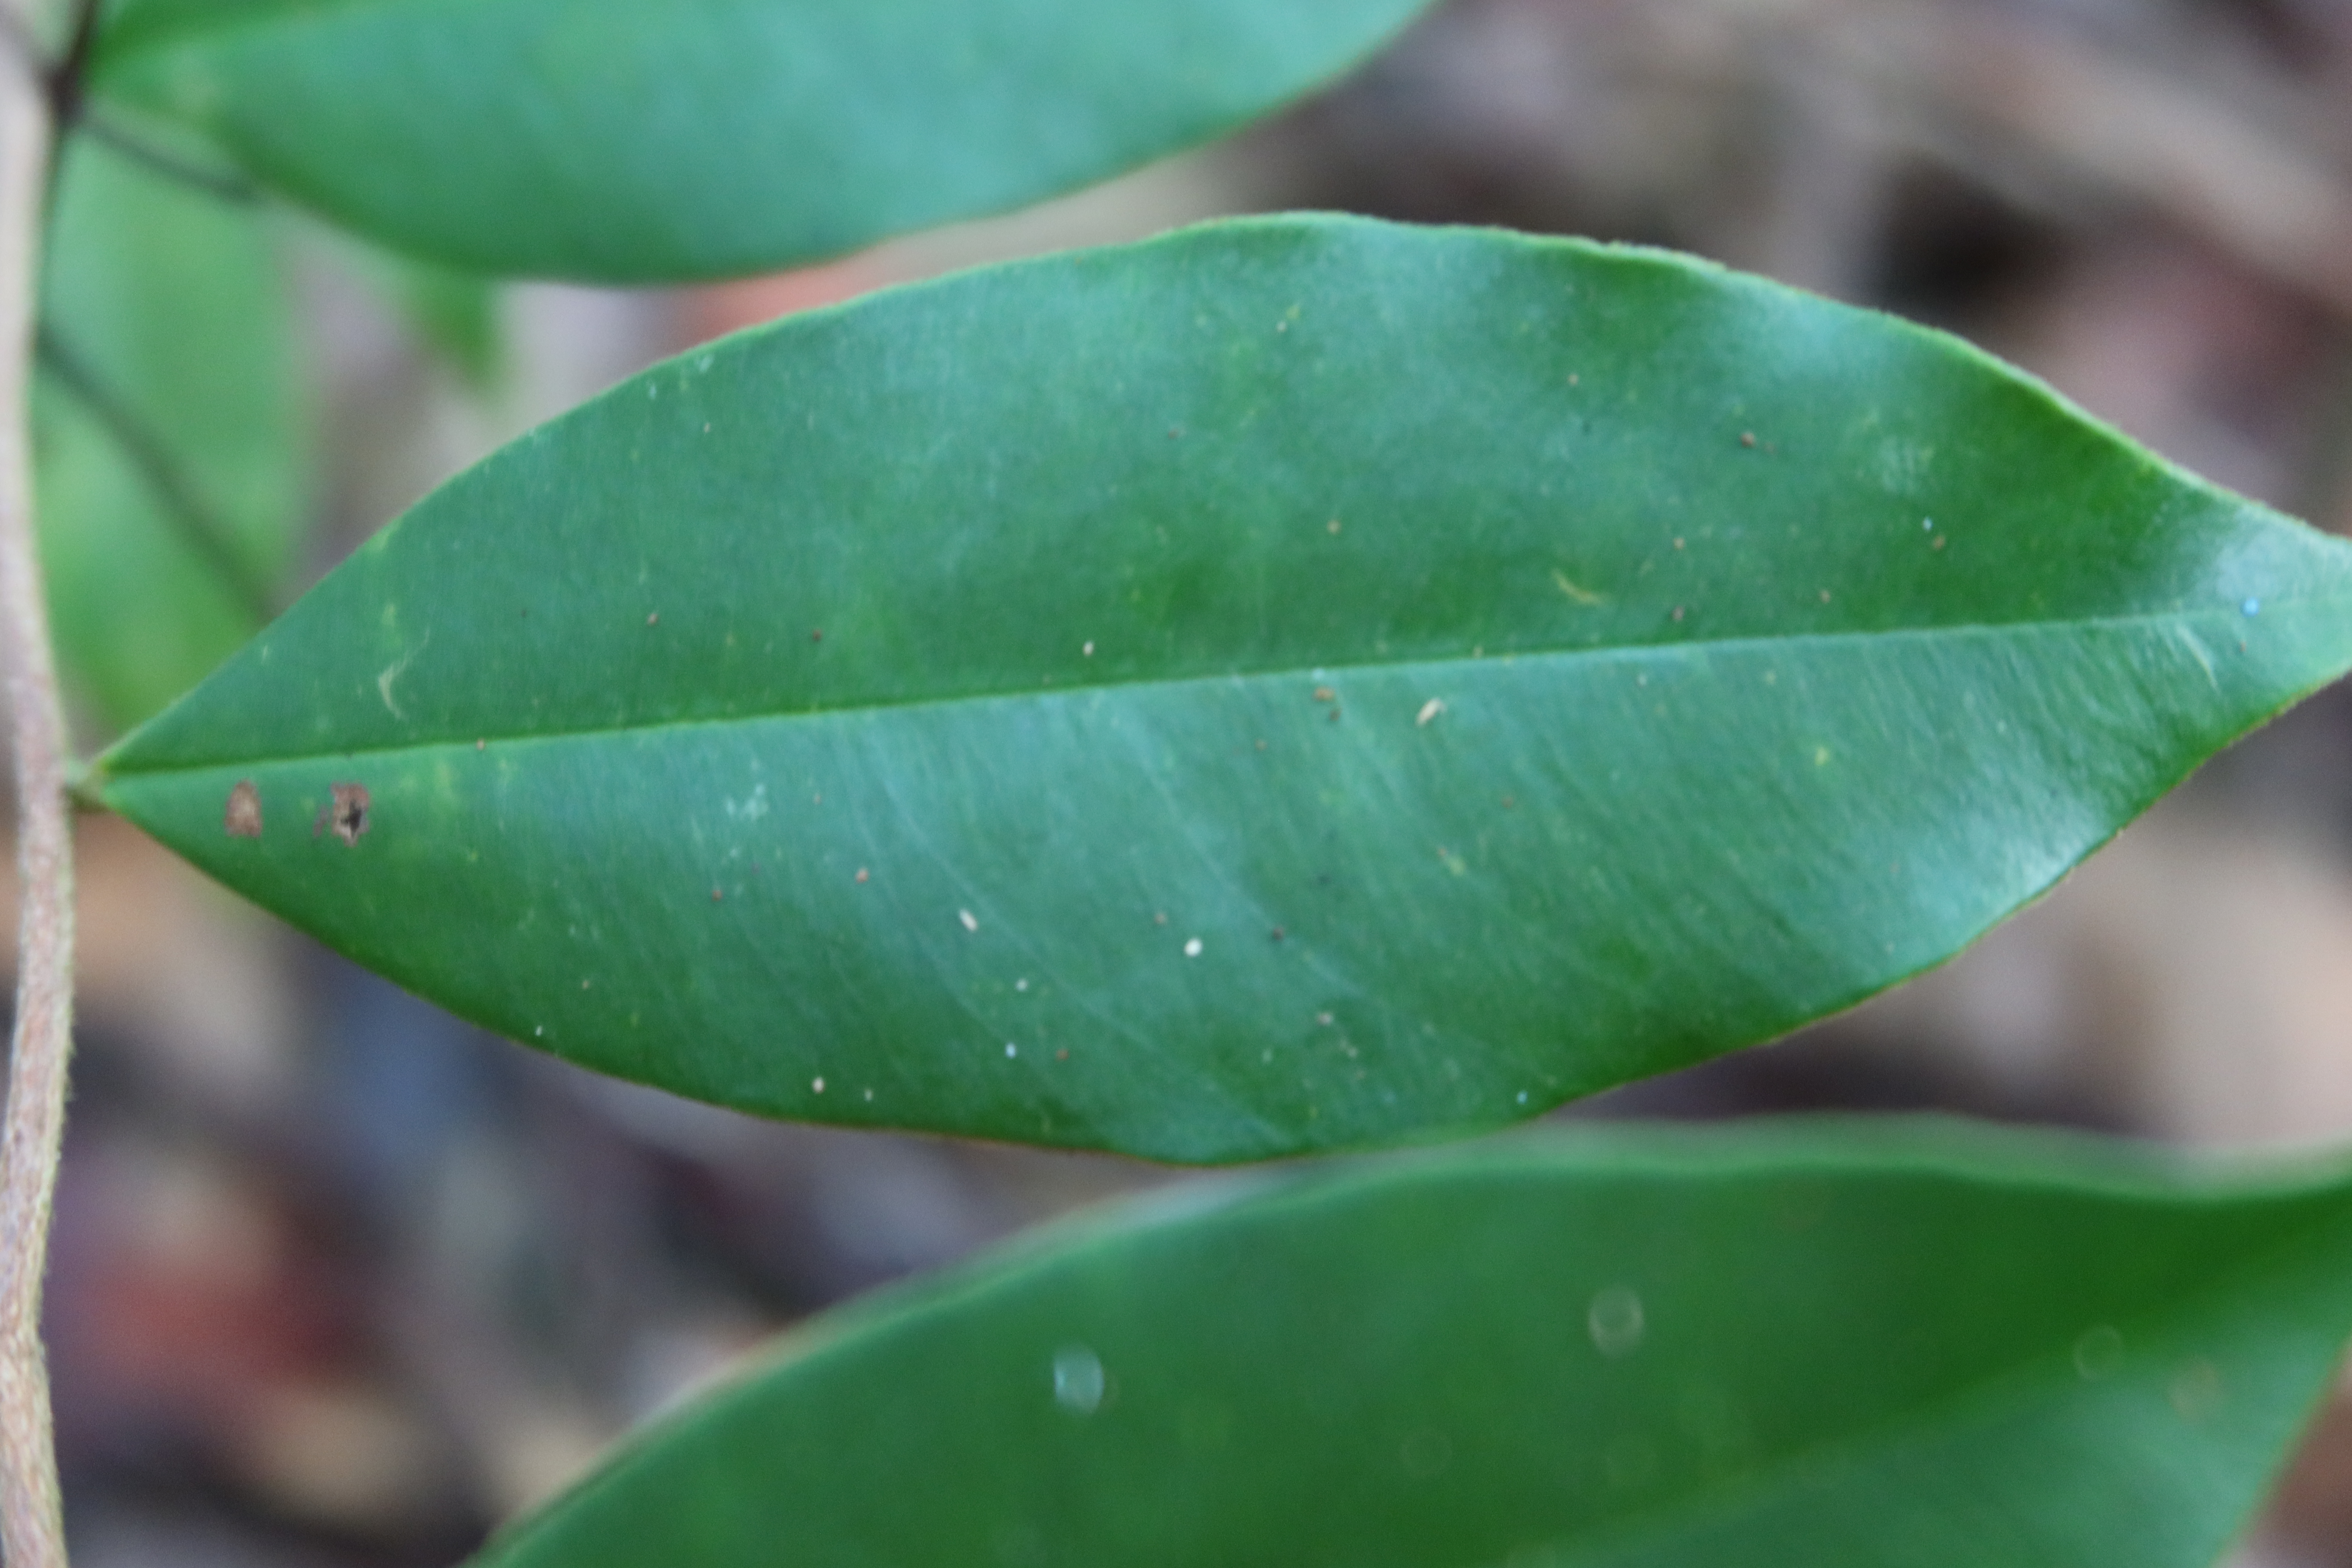
Label: Brown spots